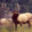
Label: deer